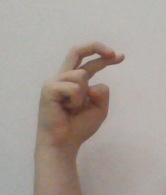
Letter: zay